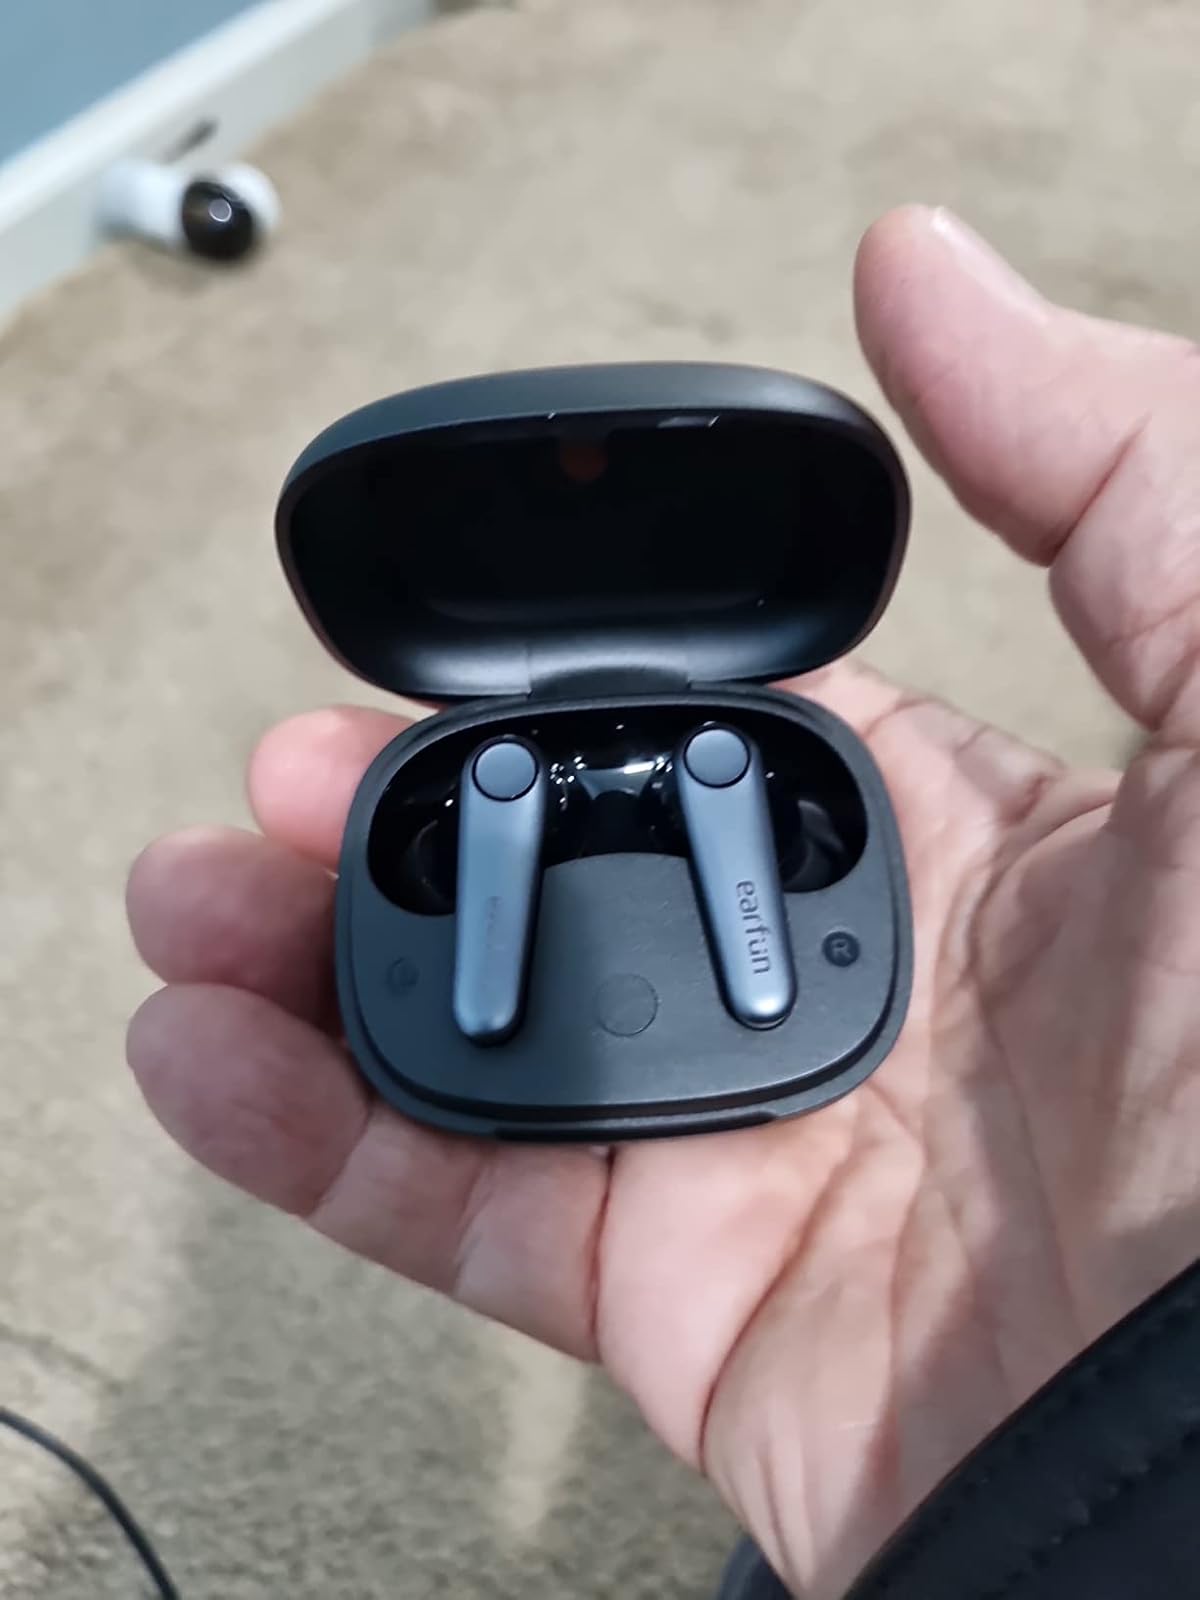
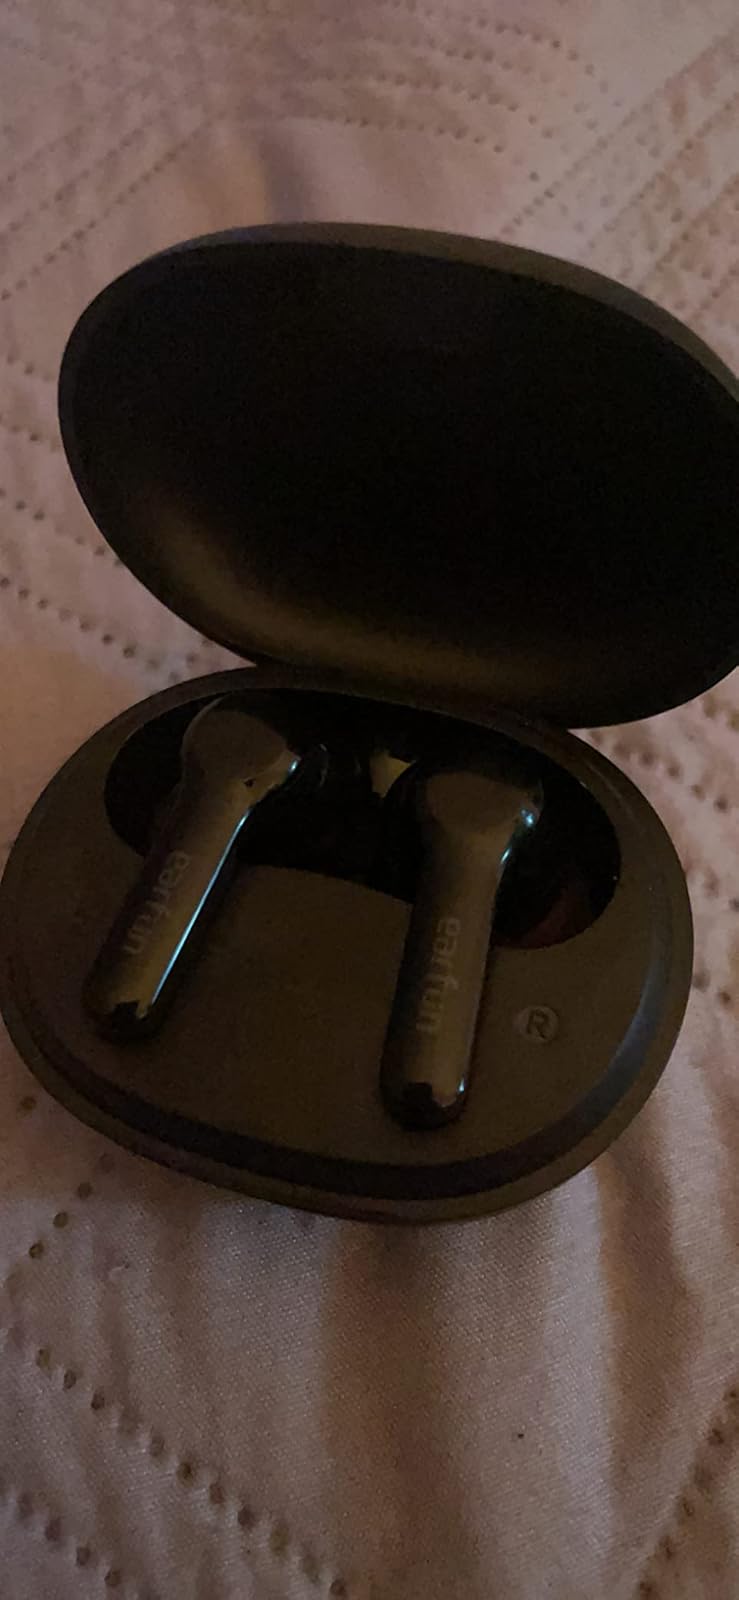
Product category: earbuds
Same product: no